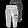
Label: Trouser